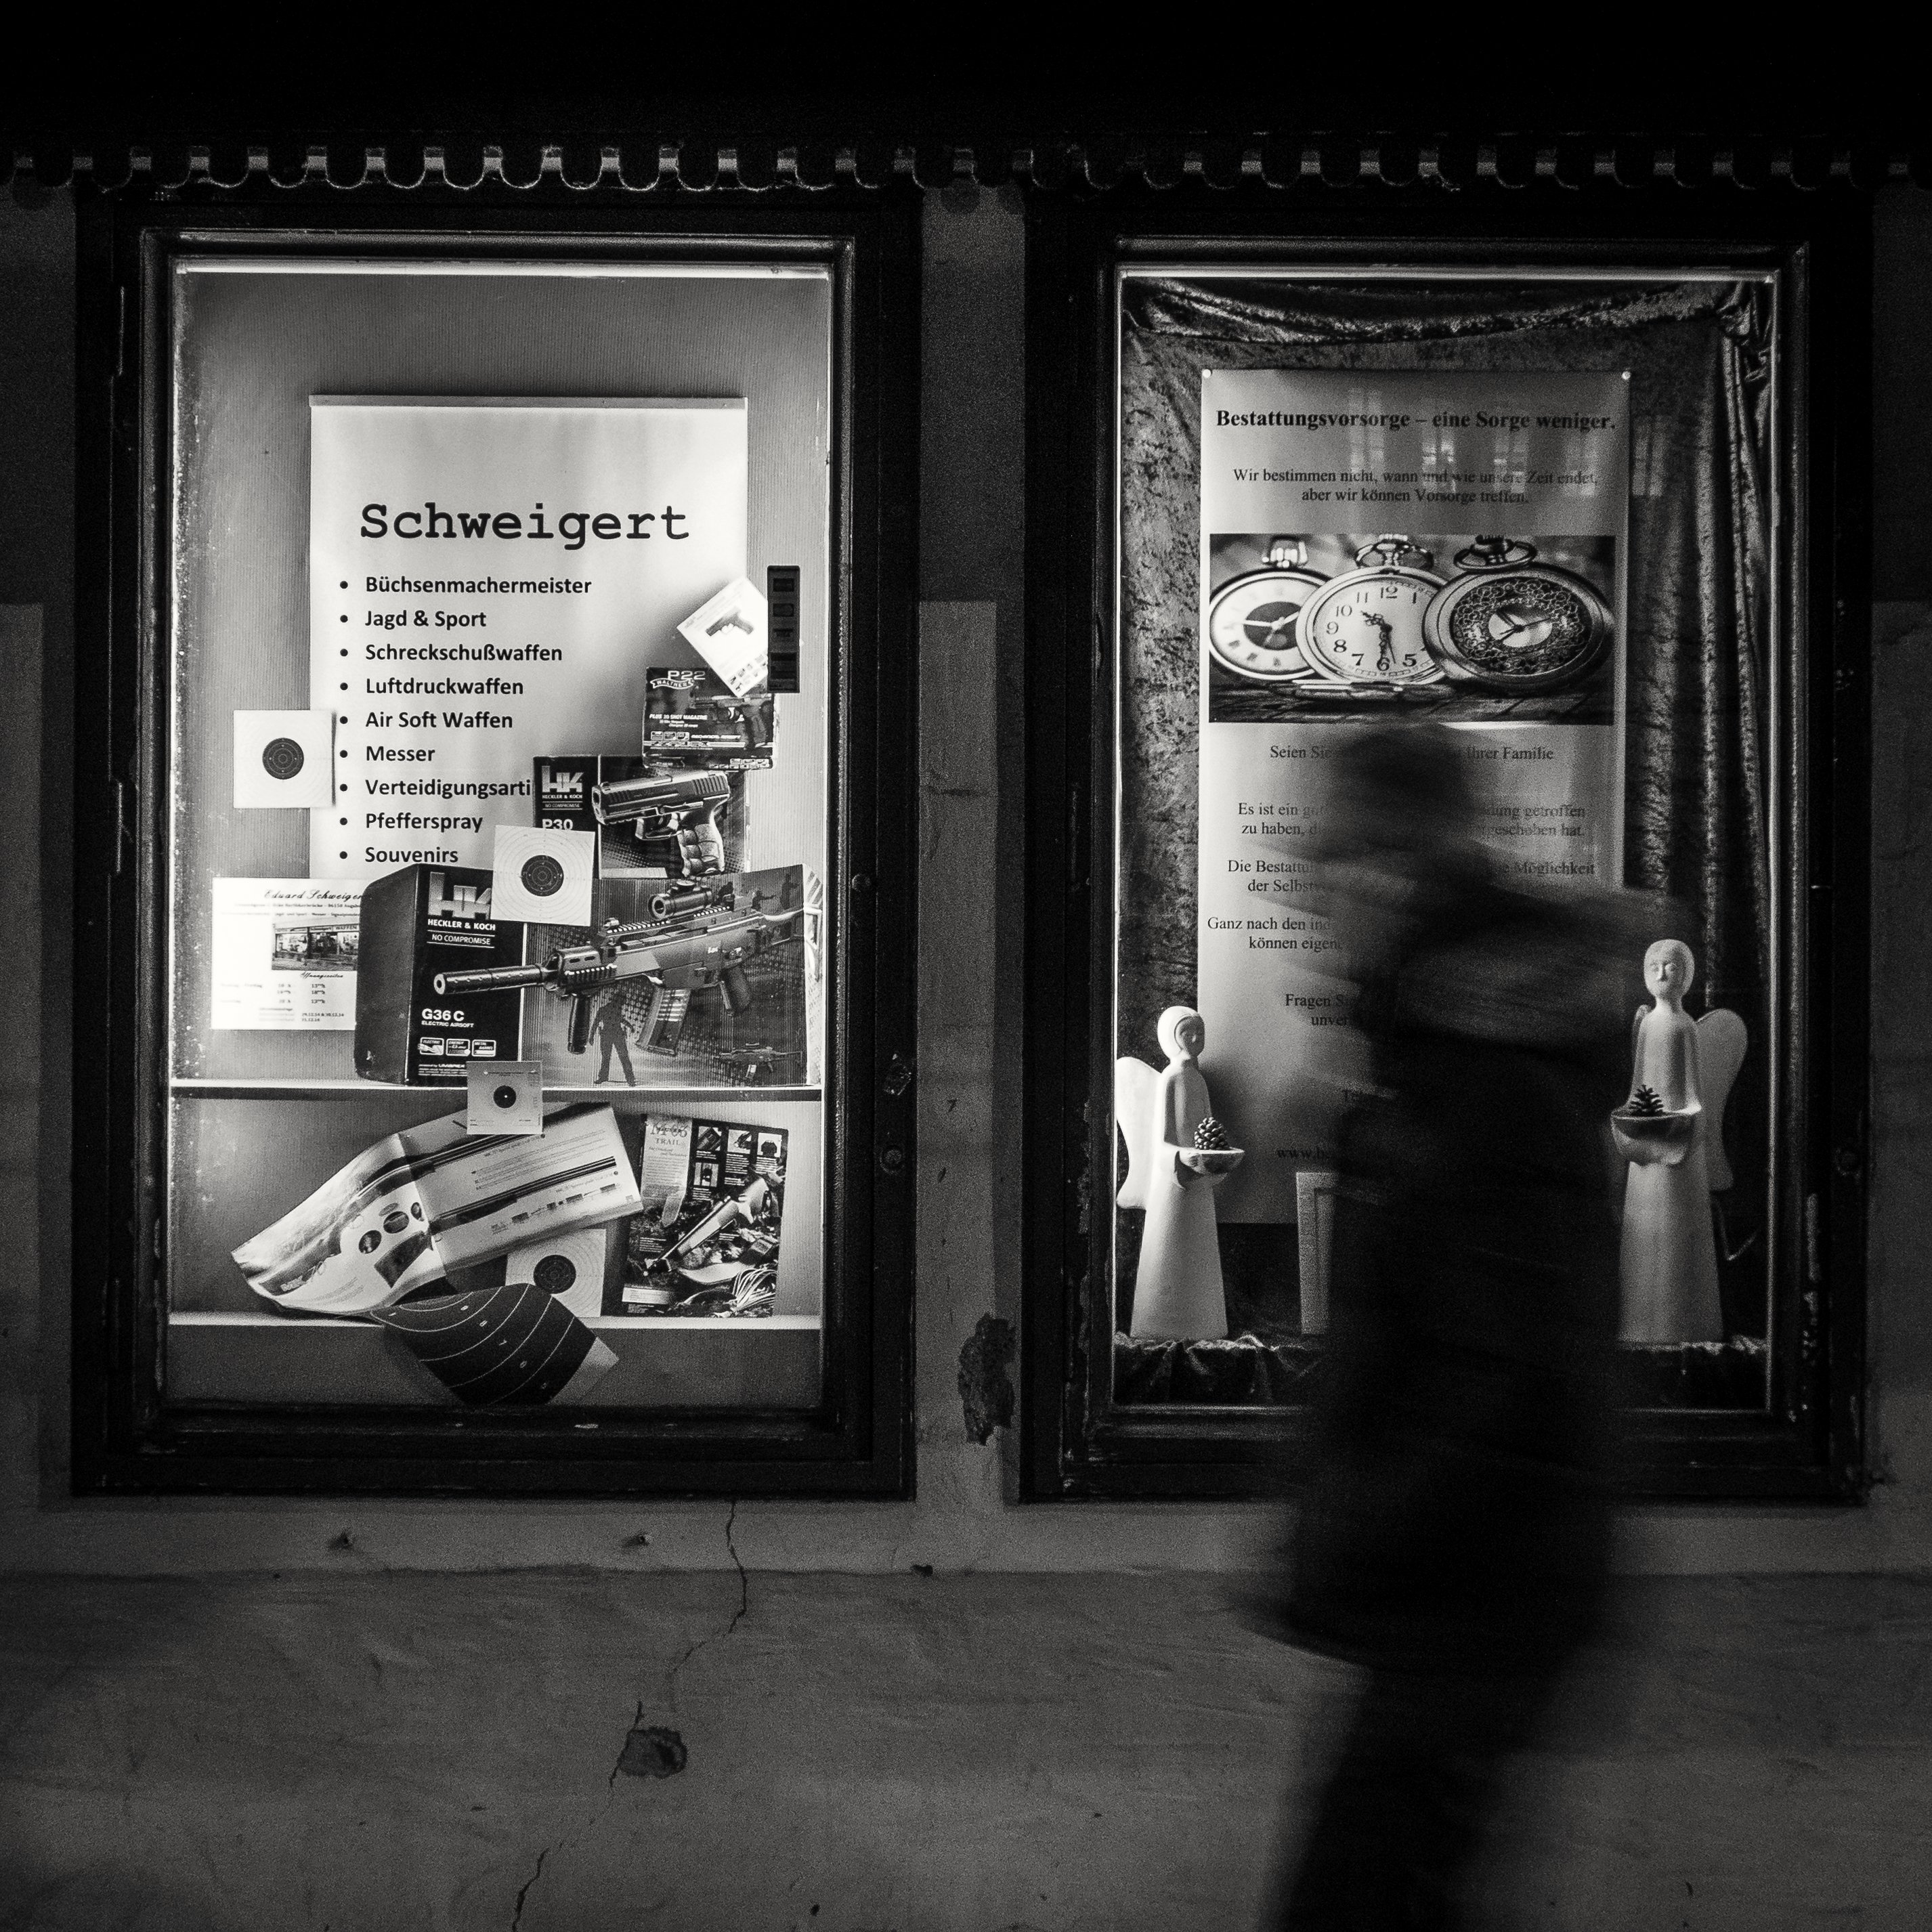
black and white, white, photography, black, monochrome, interior design, art, photograph, image, shape, monochrome photography